Robert Vernon, 1st Baron Lyveden

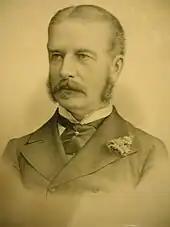
Greville Richard Vernon, son of Lord Lyveden.

Lord Lyveden married Emma Mary Fitzpatrick, the illegitimate daughter of John FitzPatrick, 2nd Earl of Upper Ossory, in 1823. John FitzPatrick, 1st Baron Castletown was her brother.